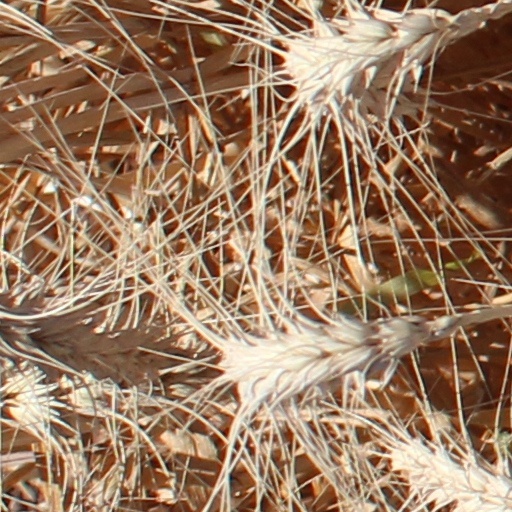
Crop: wheat